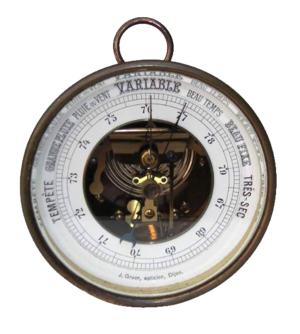
L’histoire de la météorologie connait trois périodes. Très tôt, durant l'Antiquité, les hommes essaient d'interpréter les phénomènes météorologiques qui rythment leur vie, le plus souvent les considérant comme une volonté des Dieux. Durant cette période, les Chinois sont les premiers à avoir une démarche rigoureuse face aux phénomènes météorologiques : ils effectuent des observations de manière régulière. Les Grecs sont les premiers à adopter une approche d'analyse et d'explication rationnelle. À cette époque, la météorologie regroupe de nombreux domaines comme l'astronomie, la géographie ou encore la sismologie.
Le baromètre est un instrument de mesure, utilisé en physique et en météorologie, qui sert à mesurer la pression atmosphérique. Il peut, de façon secondaire, servir d'altimètre pour déterminer, de manière approximative, l'altitude.